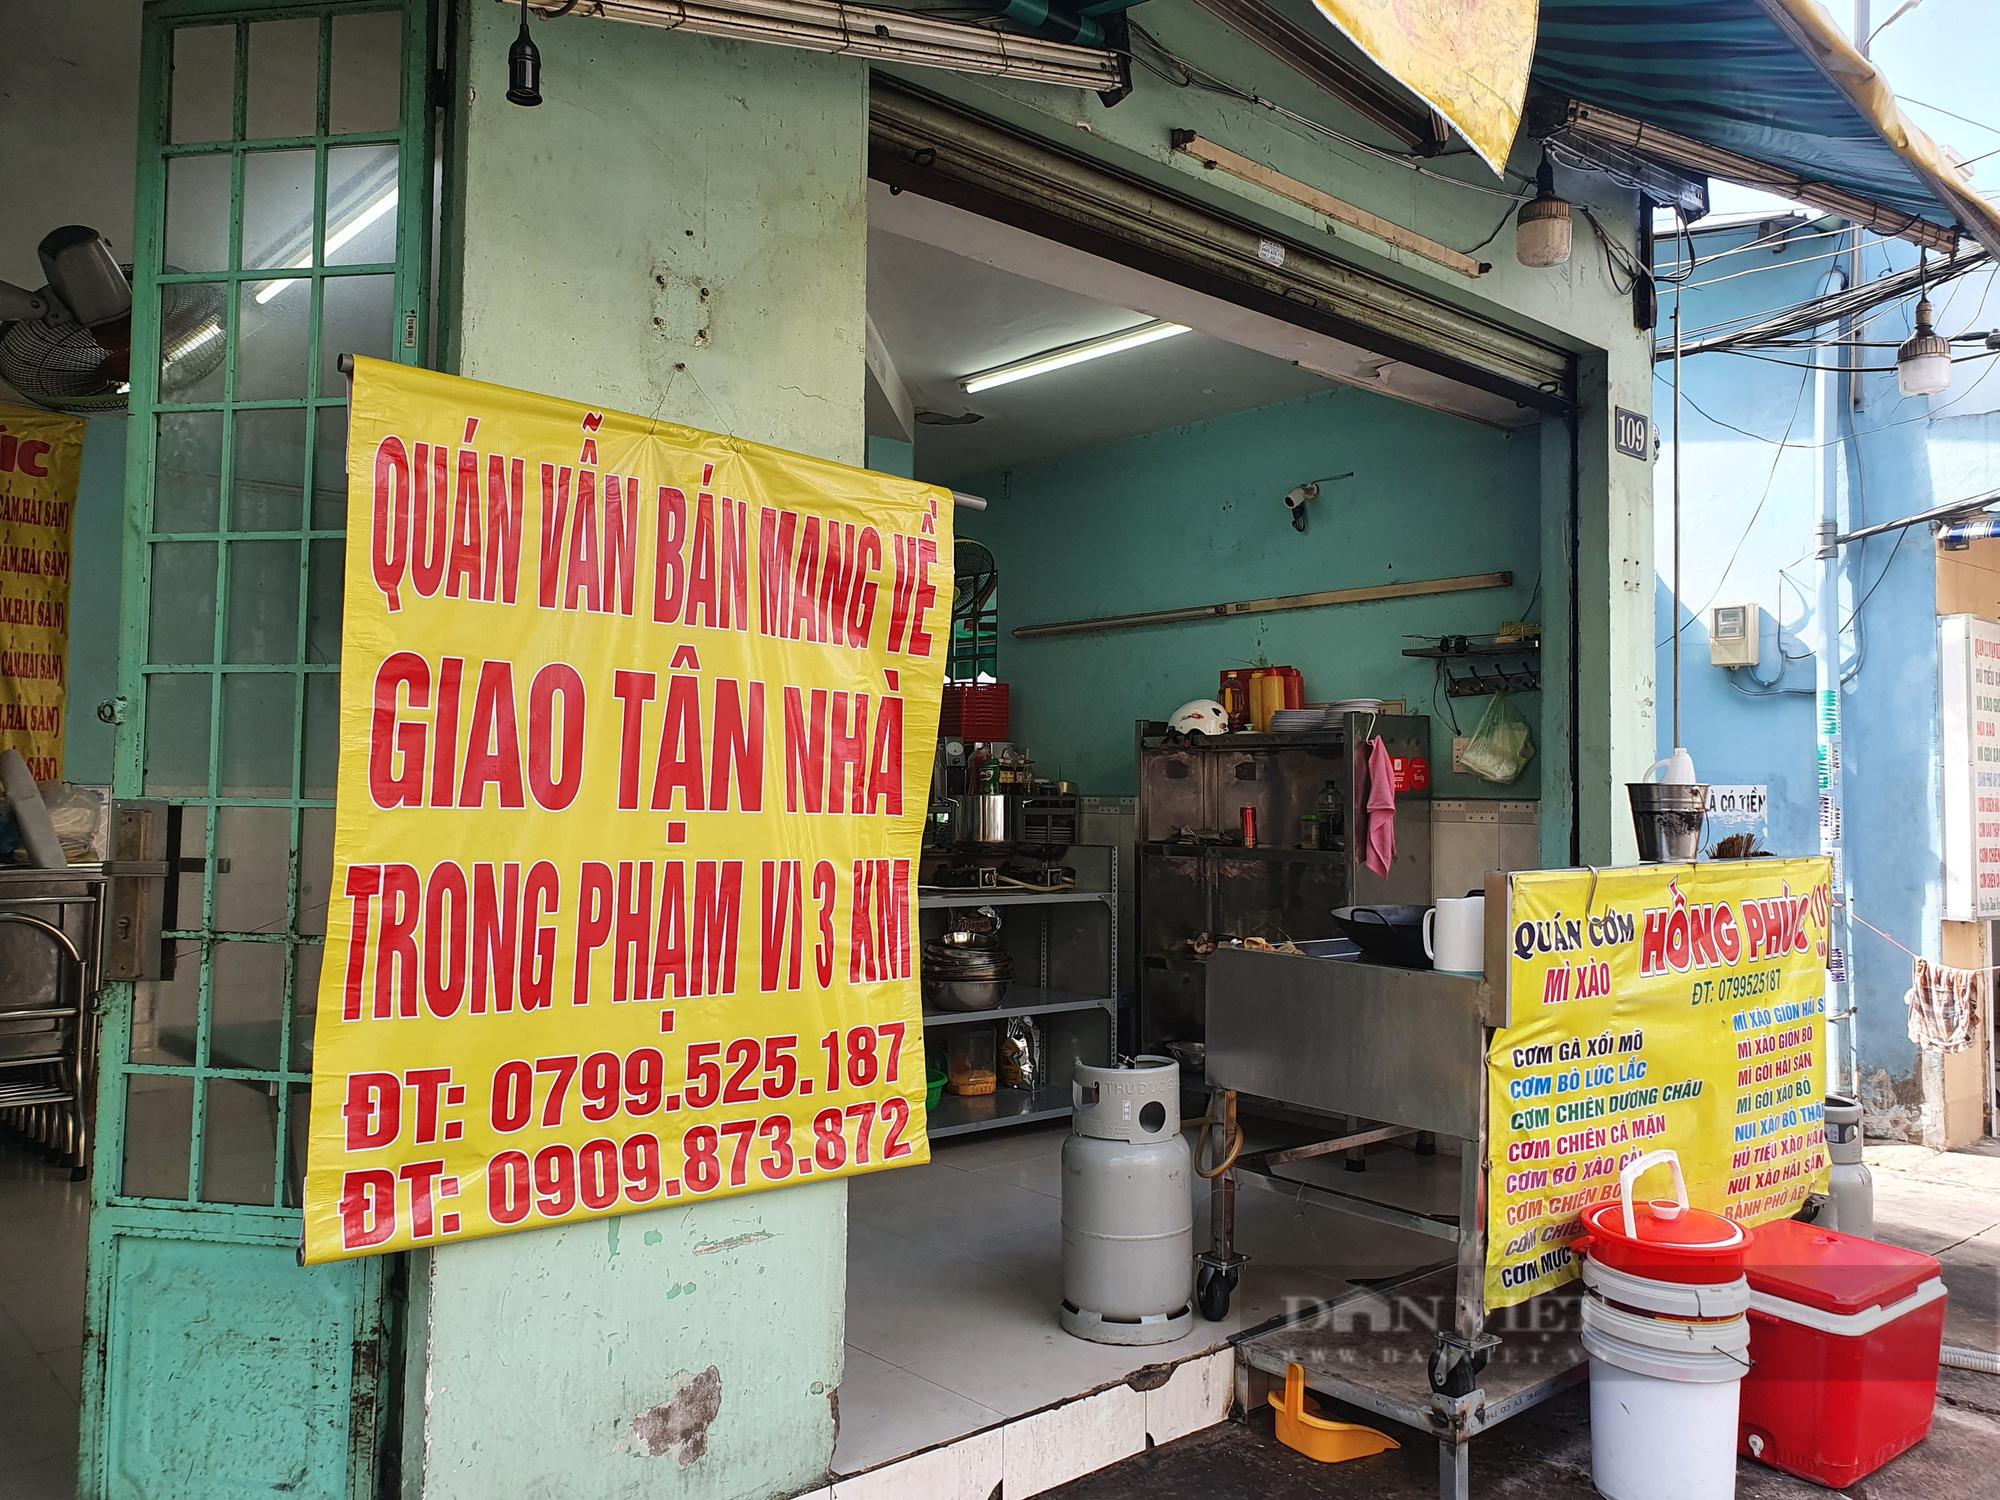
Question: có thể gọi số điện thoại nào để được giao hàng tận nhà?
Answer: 0799525187 hoặc 0909873872